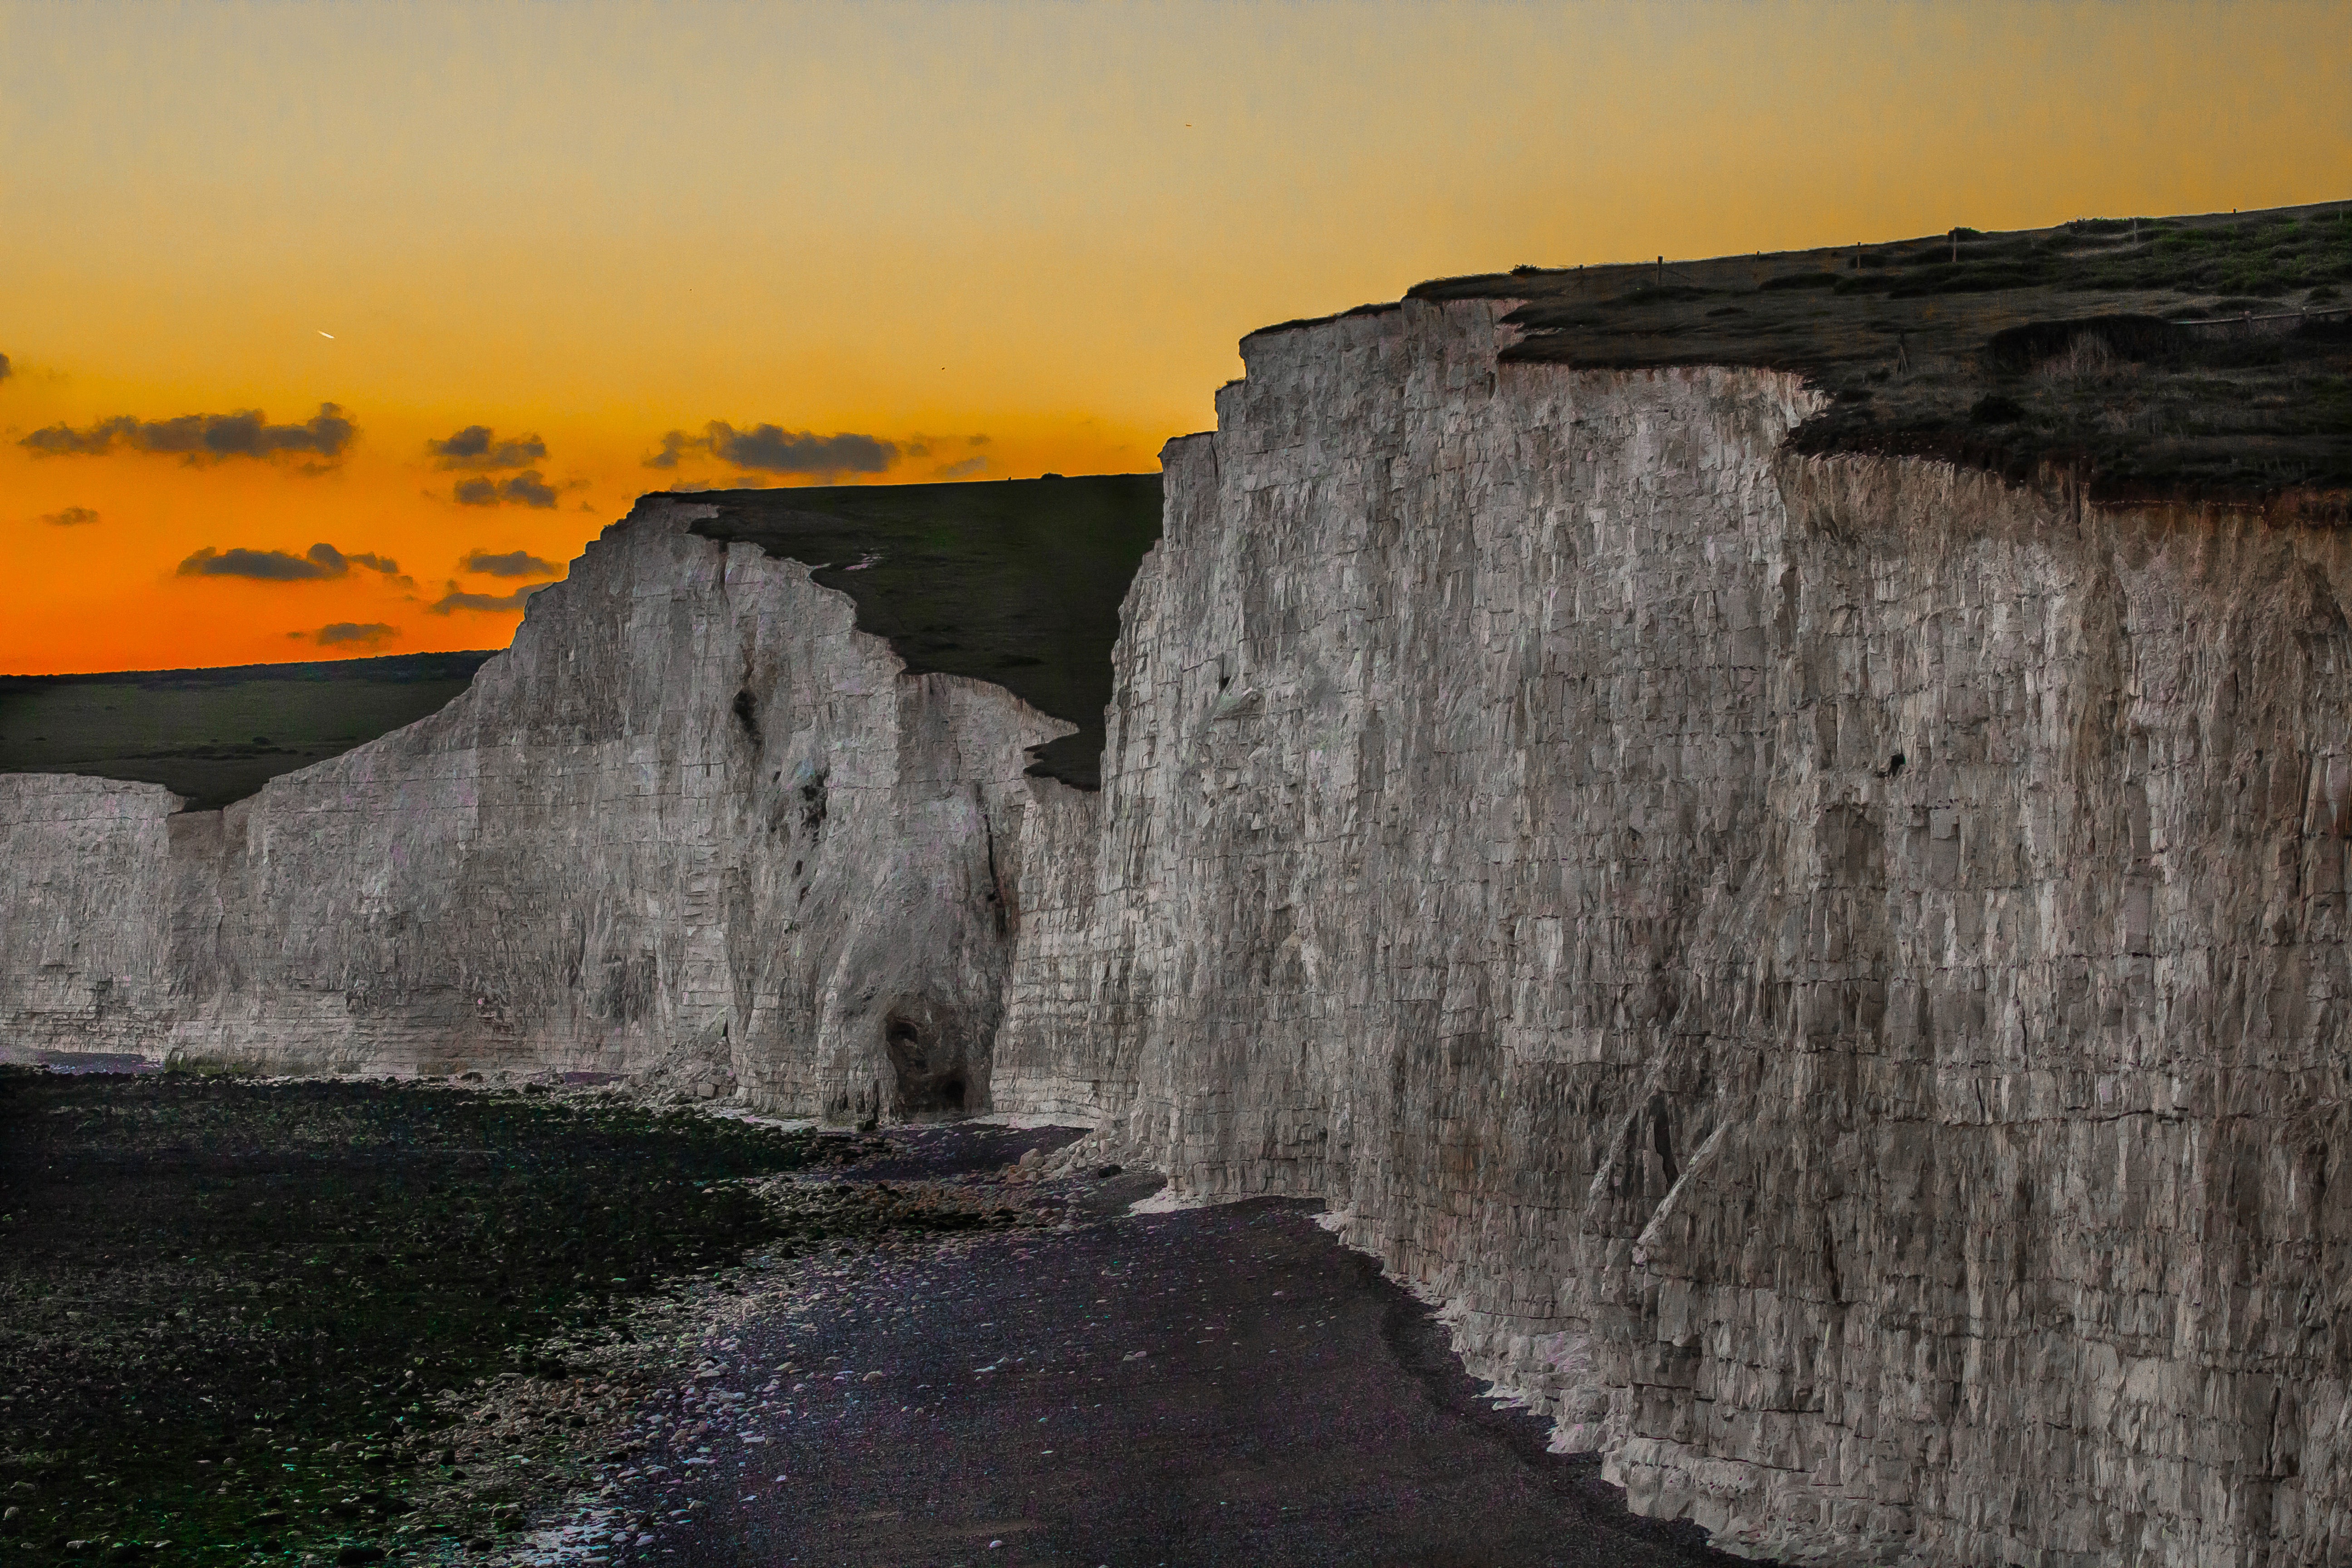
landscape, sea, coast, rock, wall, formation, cliff, terrain, material, height, england, geology, badlands, landform, white rocks